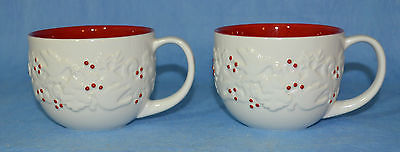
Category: mug